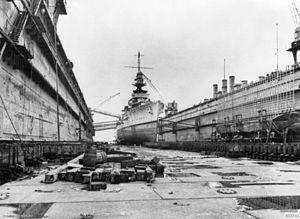
La stratégie de Singapour est un principe militaire élaboré et mis en œuvre par l'Empire britannique entre 1919 et 1941. Il s'agissait d'une série de plans stratégiques qui, bien qu'ayant évolué durant cette période, avaient tous pour but d'empêcher une attaque de ses territoires par l'Empire du Japon en mobilisant un ensemble de la Royal Navy pour intercepter et détruire une flotte qui se dirigerait vers l'Inde ou l'Australie. Singapour fut choisi en 1919 pour abriter cet ensemble et les travaux de construction de la base navale et de ses défenses se poursuivirent durant les deux décennies suivantes.
Commander-in-Chief, China est un poste de commandement supérieur de la Royal Navy britannique, existant du XIXᵉ au XXᵉ siècle. Le titulaire de cet office était responsable des navires et des établissements à terre de la marine en Chine de 1865 à 1941. Il dirigea donc une formation navale, qui était souvent connue —même dans les documents officiels— sous le nom de China Station.